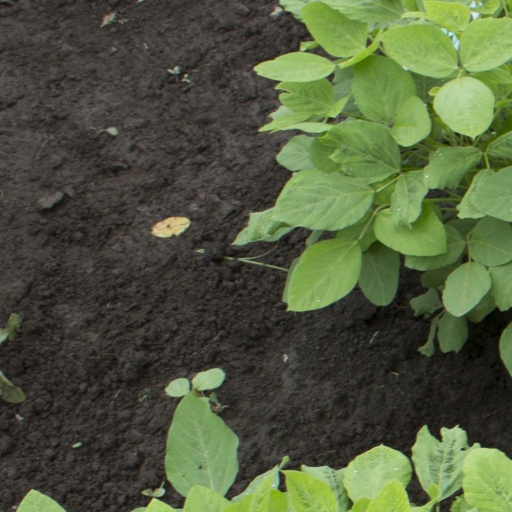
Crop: soybean